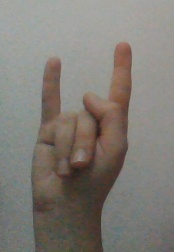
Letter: la